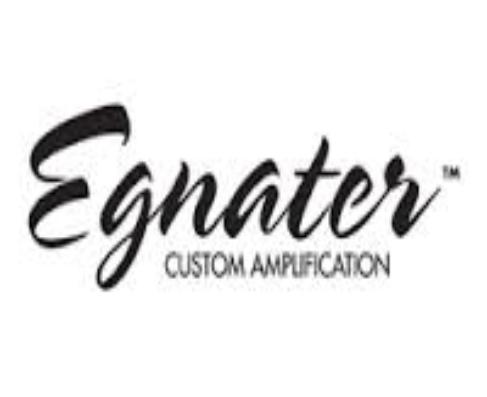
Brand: Egnater
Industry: Electronic